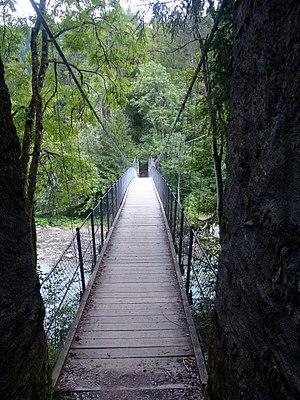
Pont suspendu avec plancher de bois. Construit en 1883